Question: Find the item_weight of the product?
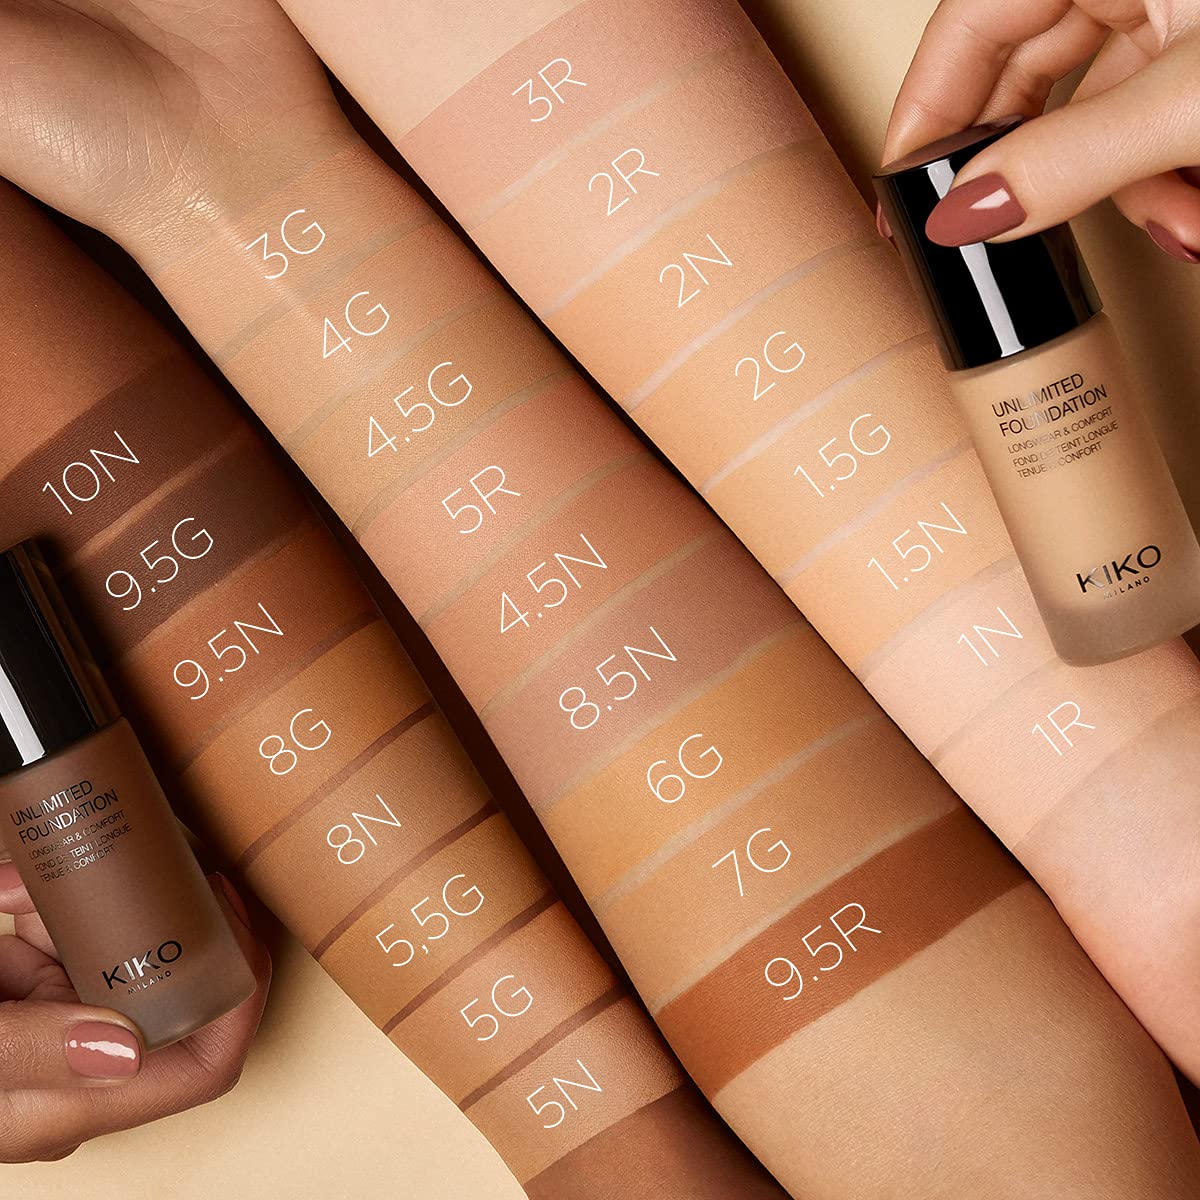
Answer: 2.0 gram